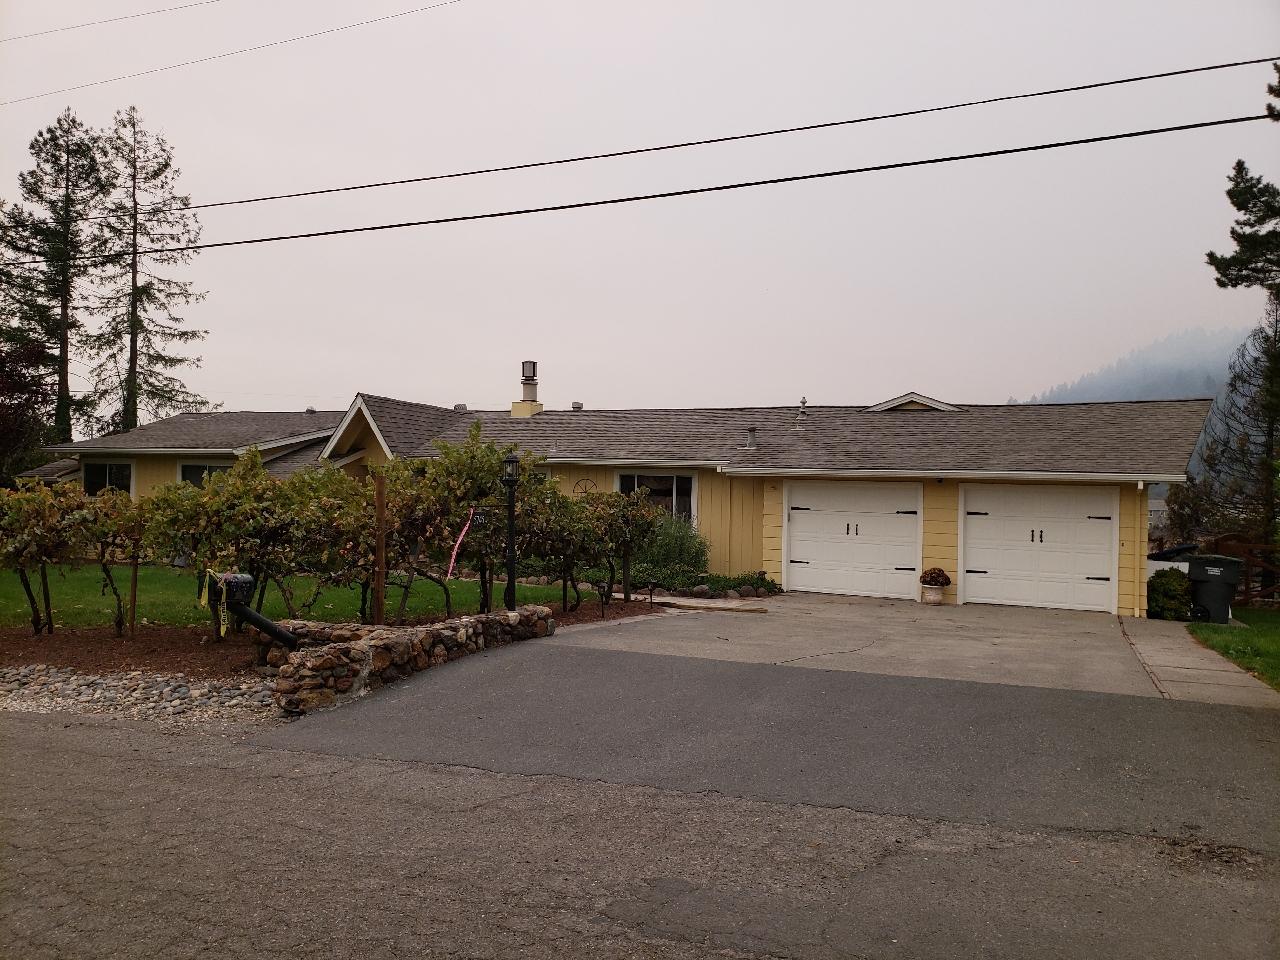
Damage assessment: no_damage